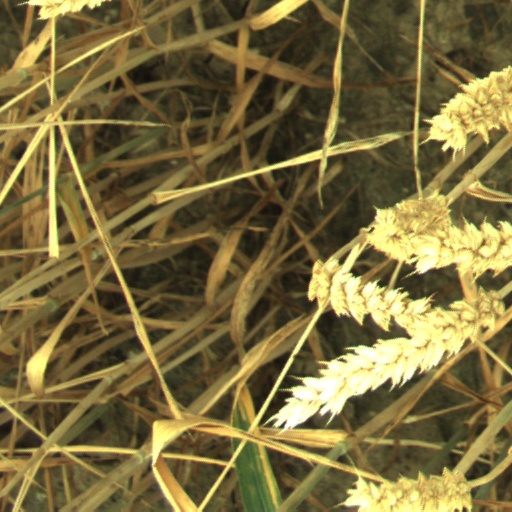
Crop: wheat